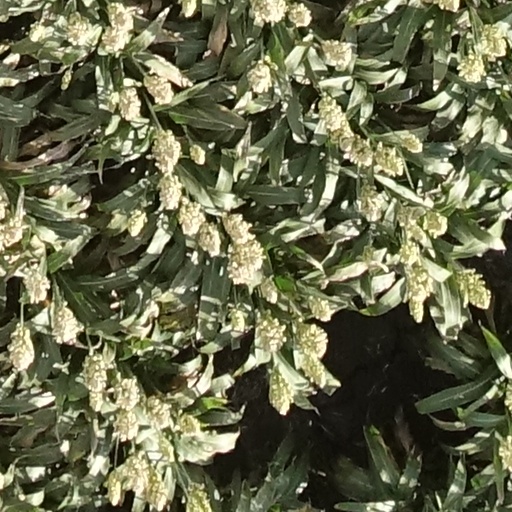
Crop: sorghum